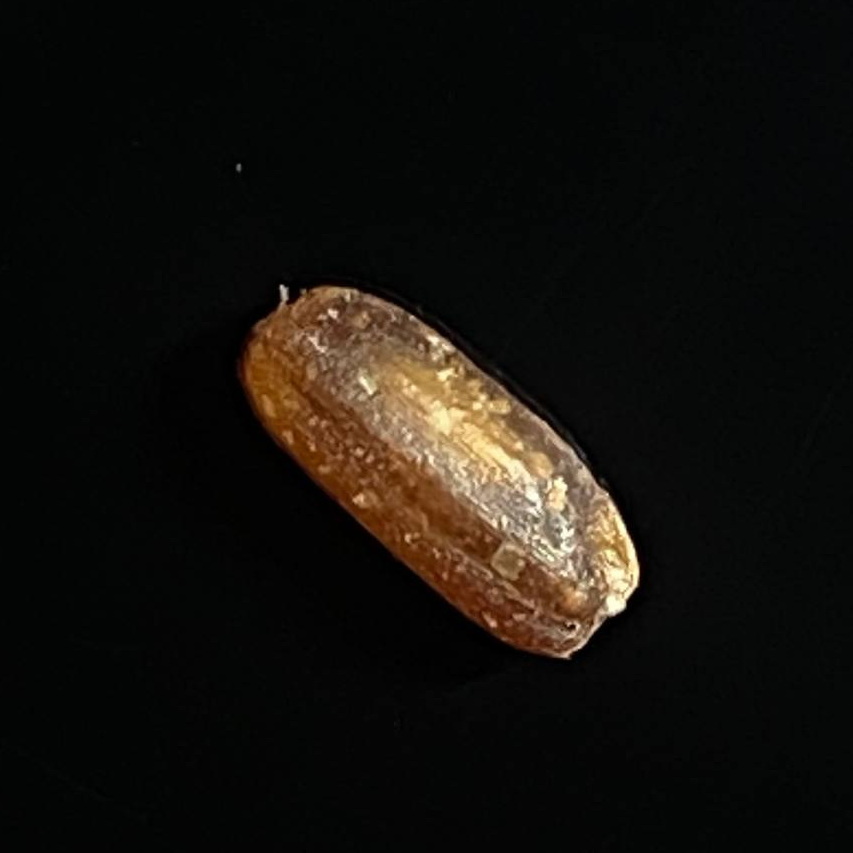
Rice variety: Lal_Biroi